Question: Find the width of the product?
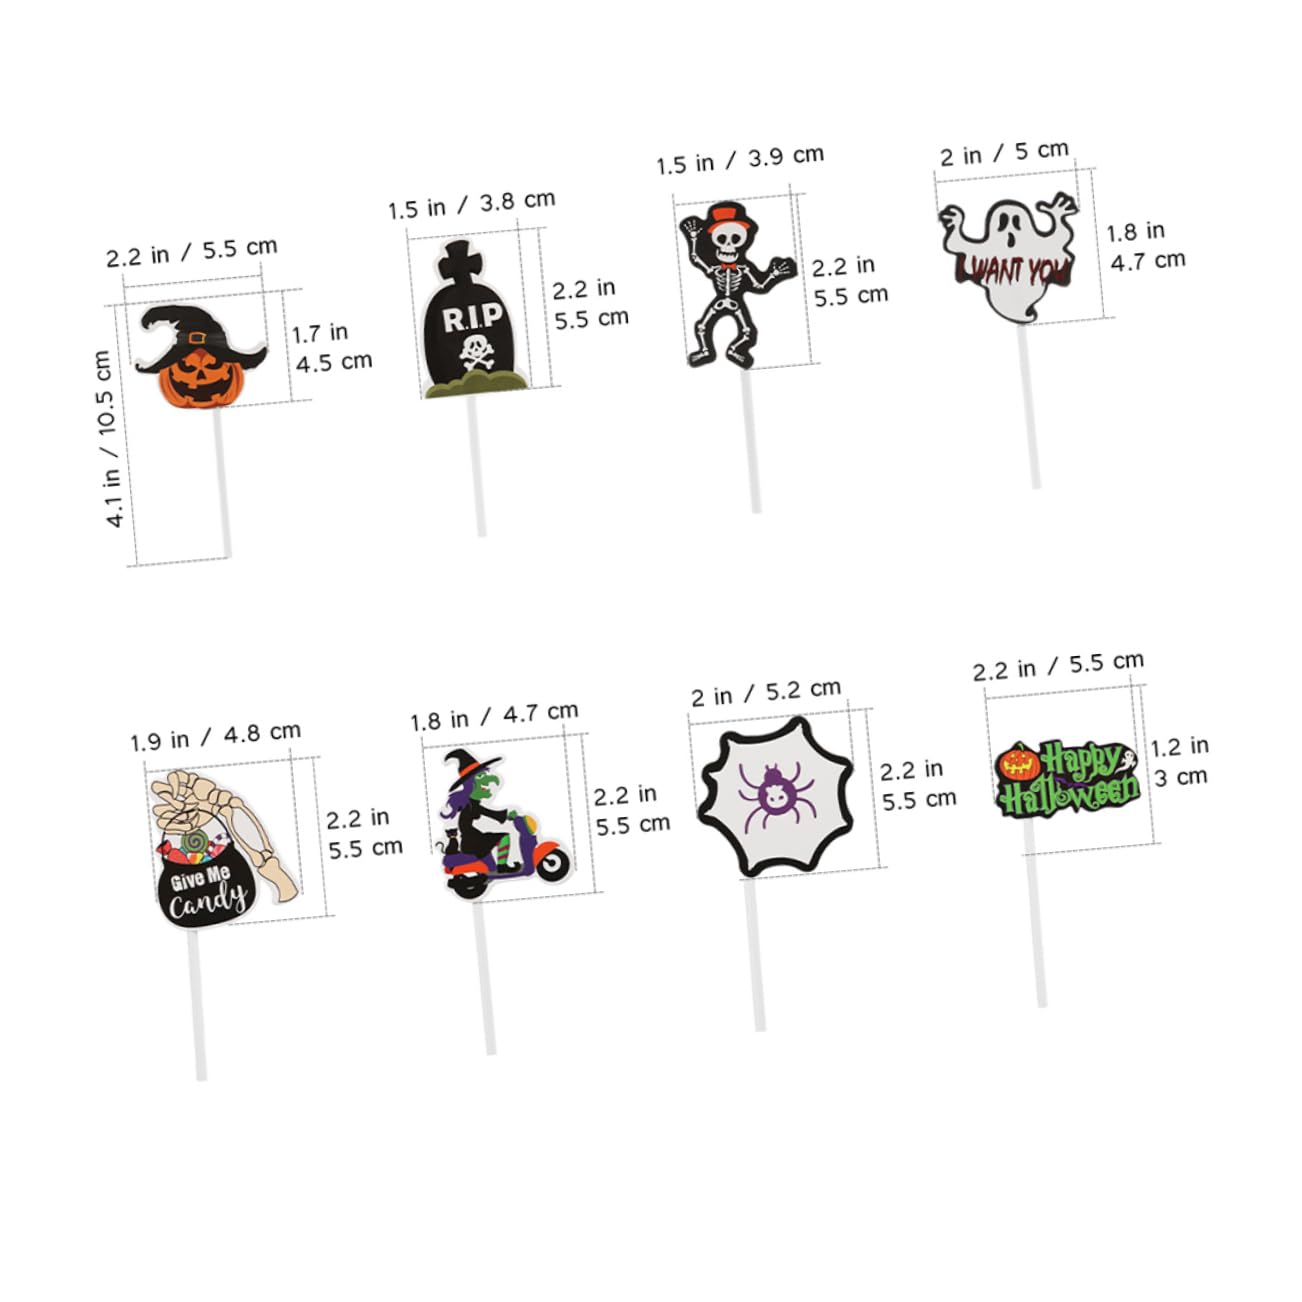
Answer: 5.5 centimetre